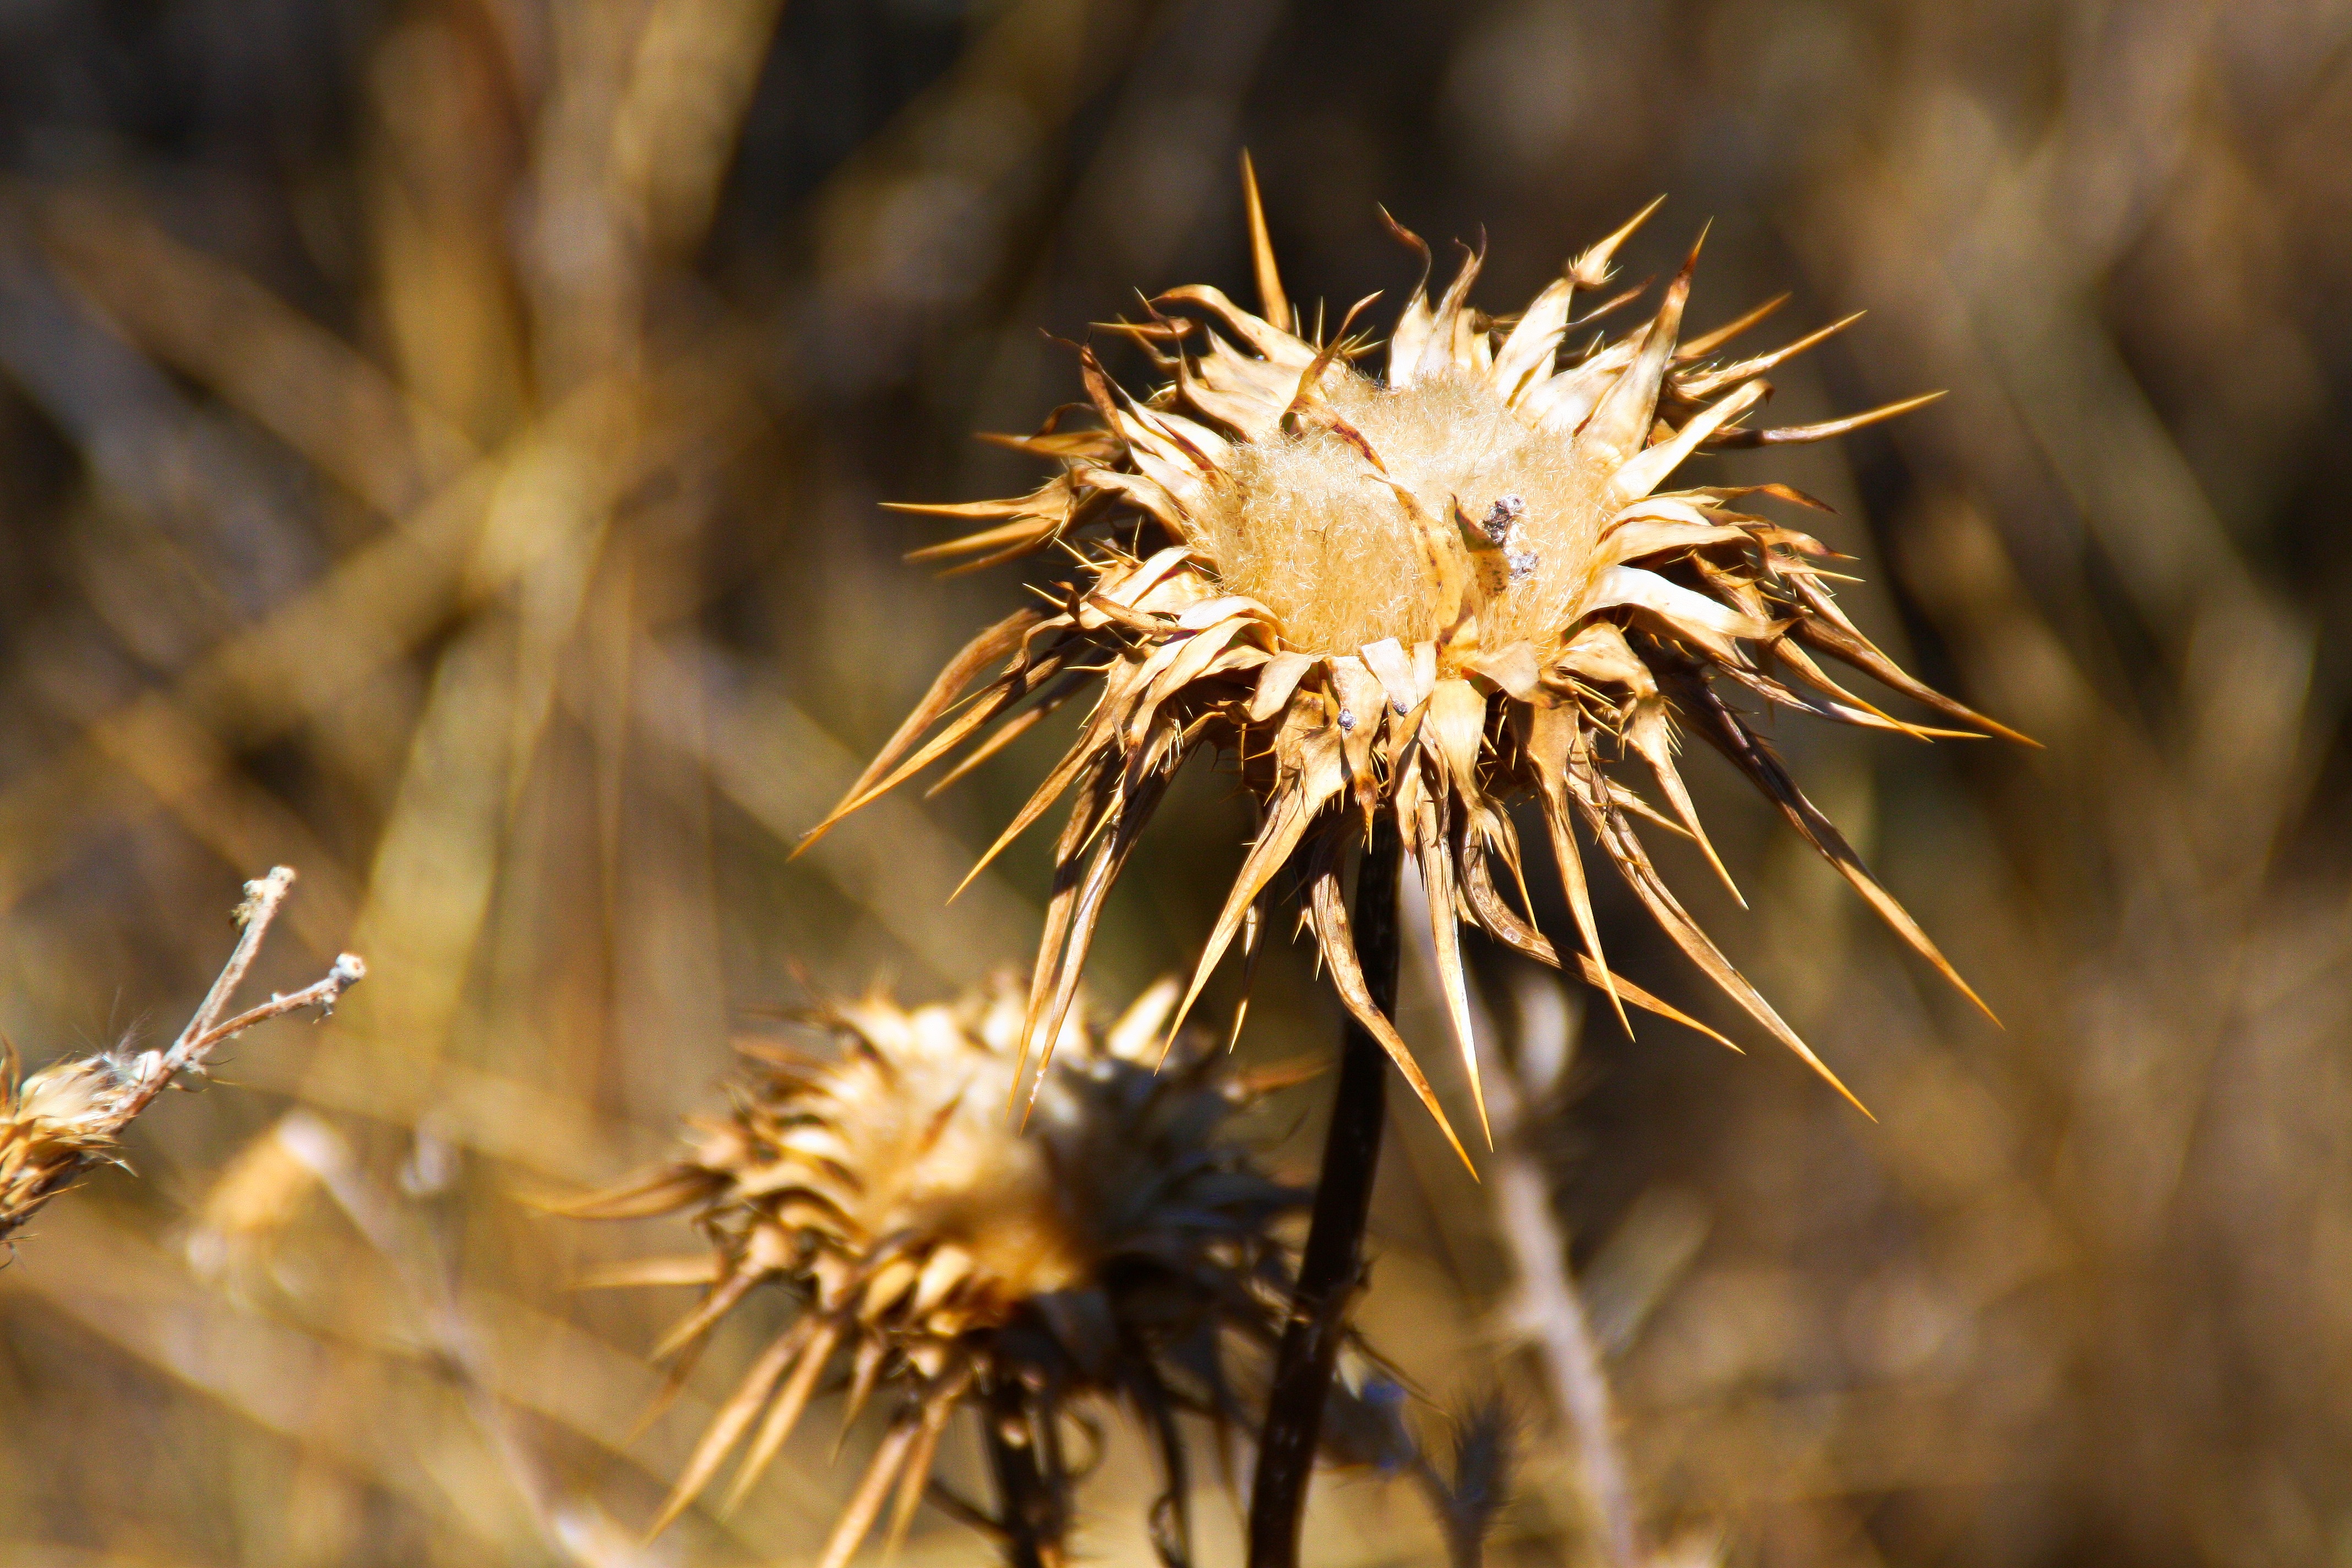
nature, branch, plant, photography, leaf, flower, produce, autumn, botany, flora, fauna, wildflower, close up, macro photography, flowering plant, land plant, thorns spines and prickles